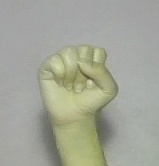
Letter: saad